Ministry of Defence headquarters (Thailand)

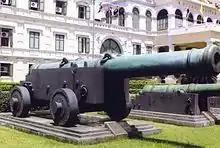
The Phaya Tani cannon in 2003, pointing away from the building

Chulalongkorn worked extensively to modernize the country, including replacing the system of corvée labour with a professional standing military. A regiment known as Thahan Na ("front soldiers"), consisting of about 4,400 men, was created in late 1870s to guard the capital. The need for a permanent residence for the force soon became apparent in the aftermath of a cholera outbreak, during which many soldiers died. The regiment commander Chaomuen Waiworanat (later known as Chaophraya Surasakmontri) accordingly requested that a barracks be built, and construction took place on the site from 1882 to 1884. The building was designed by Italian architect Joachim Grassi, while Surasakmontri oversaw the construction. The building was inaugurated by Chulalongkorn on 18 July 1884. With the formal establishment of the Ministry of Defence in 1887, the building became the ministry's headquarters, a role which it holds to the present.